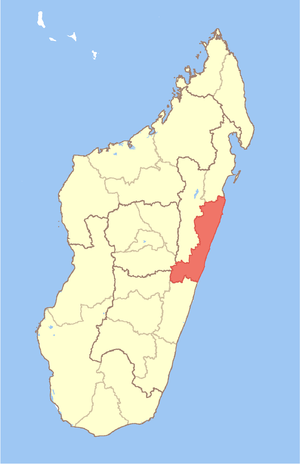
Atsinanana
Atsinanana
Atsinanana er en region beliggende i den nordøstlige del af Madagaskar i den tidligere provins Toamasina. Den grænser til regionerne Analanjirofo mod nord, Alaotra-Mangoro mod vest, Vakinankaratra og Amoron'i Mania mod sydvest og Vatovavy-Fitovinany mod syd.